Imperial (automobile)

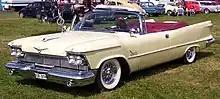
1958 Imperial Crown convertible

The 1955 models are said to be inspired by Exner's own 1952 Chrysler Imperial Parade Phaeton show cars (which were themselves later updated to match the 1955-56 Imperials). The platform and bodyshell were shared with that year's big Chryslers, but the Imperial had a wheelbase that was longer, providing it with more rear-seat legroom, had a wide-spaced split egg-crate grille, the same as that used on the Chrysler 300 "executive hot rod", and had free-standing "gunsight" taillights mounted above the rear quarters, which were similar to those on the Exner's 1951 Chrysler K-310 concept car. Gunsight taillights were also known as "sparrow-strainer" taillights, named after the device used to keep birds out of jet engines. Such taillights were separated from the fender and surrounded by a ring and became an Imperial fixture through 1962, although they would only be free-standing in 1955-56 and again in 1961-62. Two C-69 models were available, including the two-door "Newport" hardtop coupe (3,418 built) and pillared four-door sedan (7,840 built), along with an additional C-70 Crown limousine (172 built). The Newport nameplate was only used for 1955 and renamed the Southampton beginning in 1956. The FirePower V8 engine was Chrysler's first-generation Hemi with a displacement of , developing . Power brakes and power steering were standard, along with Chrysler's PowerFlite automatic transmission. One major option on the 1955 and 1956 Imperials was air conditioning, at a cost of $535. Production totaled 11,430, more than twice the 1954 figure, positioning the Imperial as much more exclusive in comparison to more widely available and affordable Lincoln and Cadillac. Manufacturers list price for the Newport hardtop was $4,720, while the Imperial Crown limousine was $7,737.